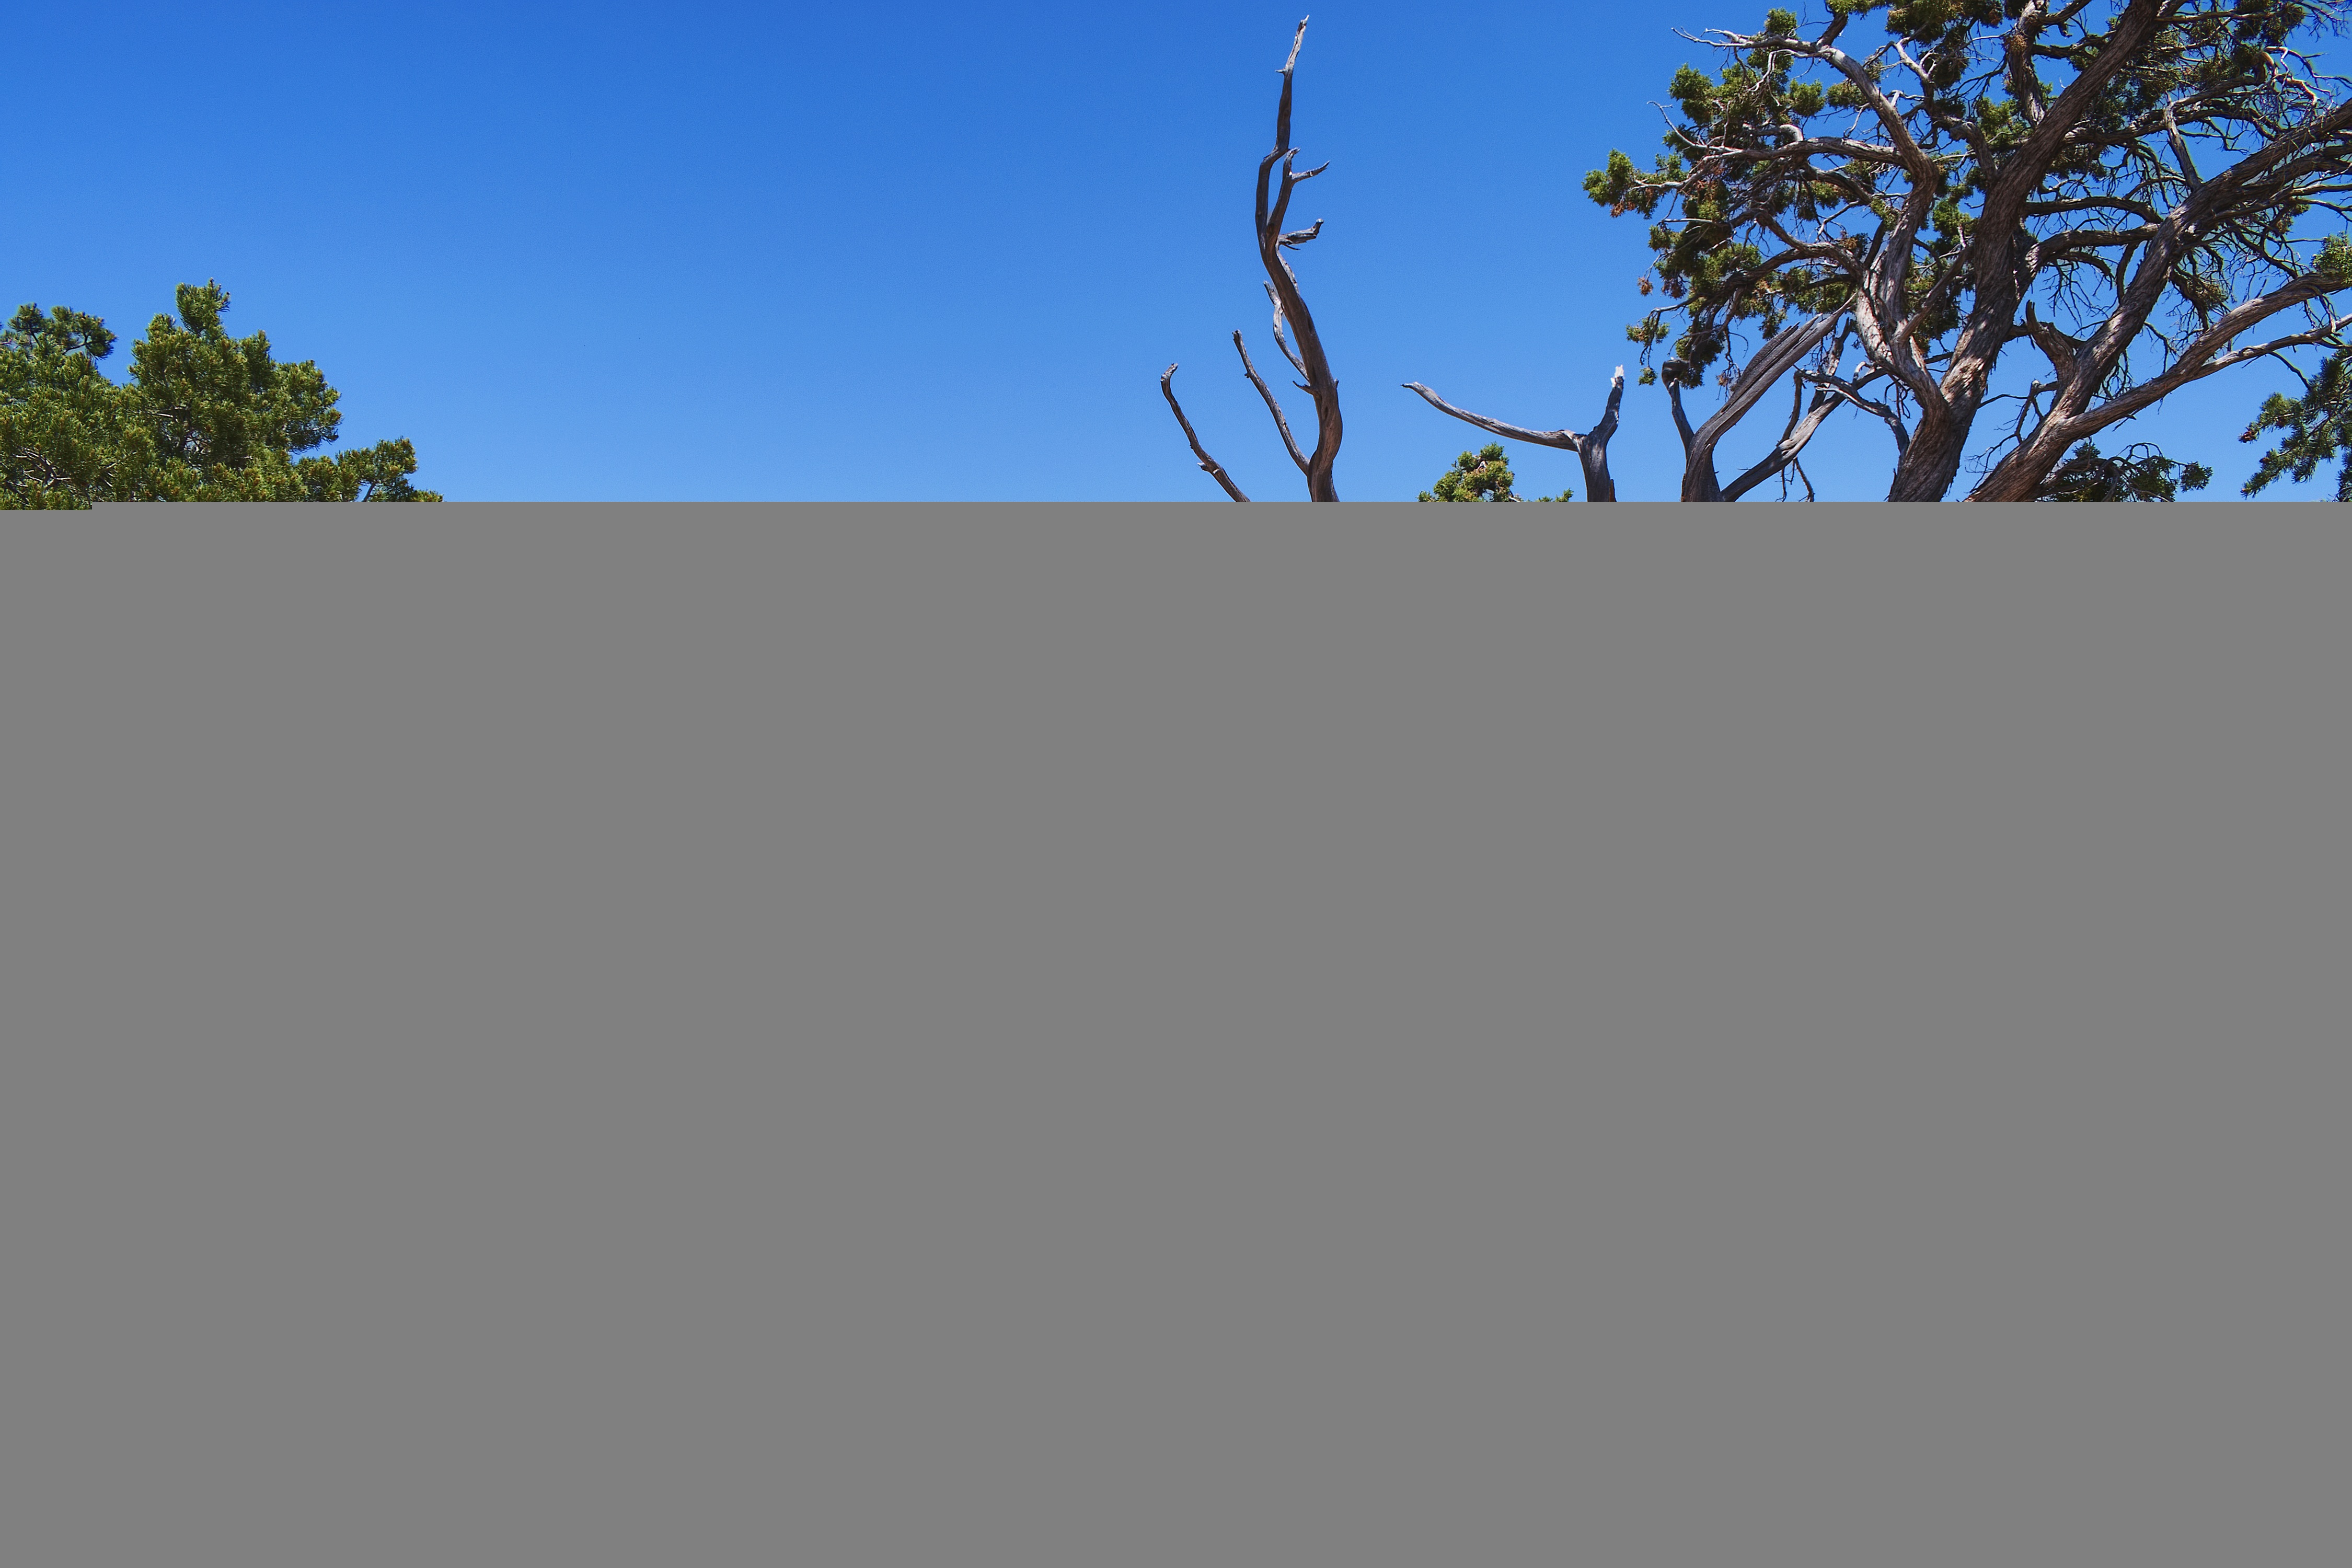
landscape, tree, nature, horizon, prairie, wind, line, usa, america, soil, grand canyon, plain, mountains, grassland, habitat, ecosystem, natural environment, geographical feature, aeolian landform, grass family